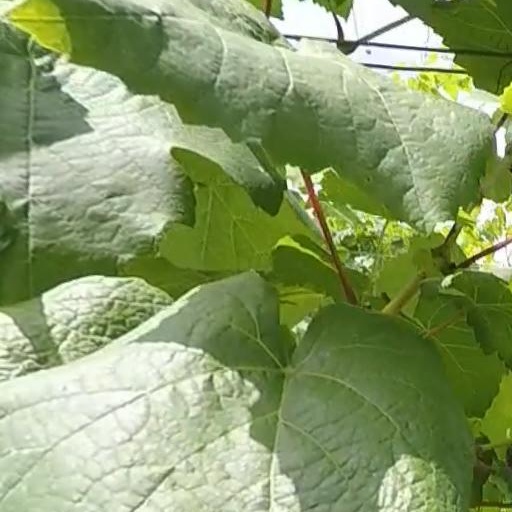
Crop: grape